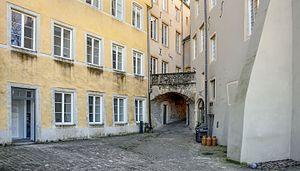
Luxembourg-ville: Entrée du soi-disant Schéieschlach vue depuis le rempart – au-dessus du boulevard Thorn – de l'ancienne forteresse. Á voir